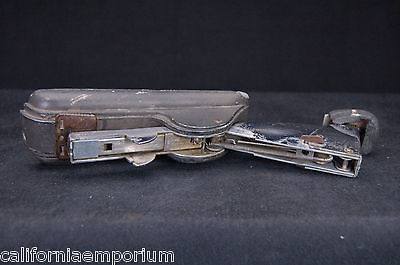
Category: stapler